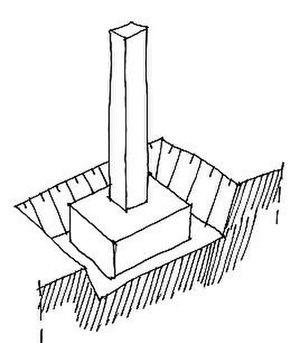
Fondation en semelle isolée (sous un poteau)
Robert Plot, naturaliste et chimiste britannique ;
Une fondation se définit comme la partie d'un bâtiment ou d'un ouvrage de travaux publics qui assure la transmission dans le sol des charges de celui-ci.